Kirby Cross railway station

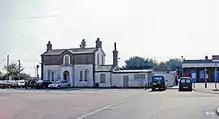
The long-disused station building, September 2008

The original station building has been disused for many years and has not been staffed since the 1990s. In 2016 it was reported that the line franchisee, Abellio Greater Anglia, planned to demolish the station building and provide platform shelters in its place. It also planned to demolish the station buildings at and . The buildings were subsequently offered to Tendring Borough Council for £1 each, should the council wish to renovate them.